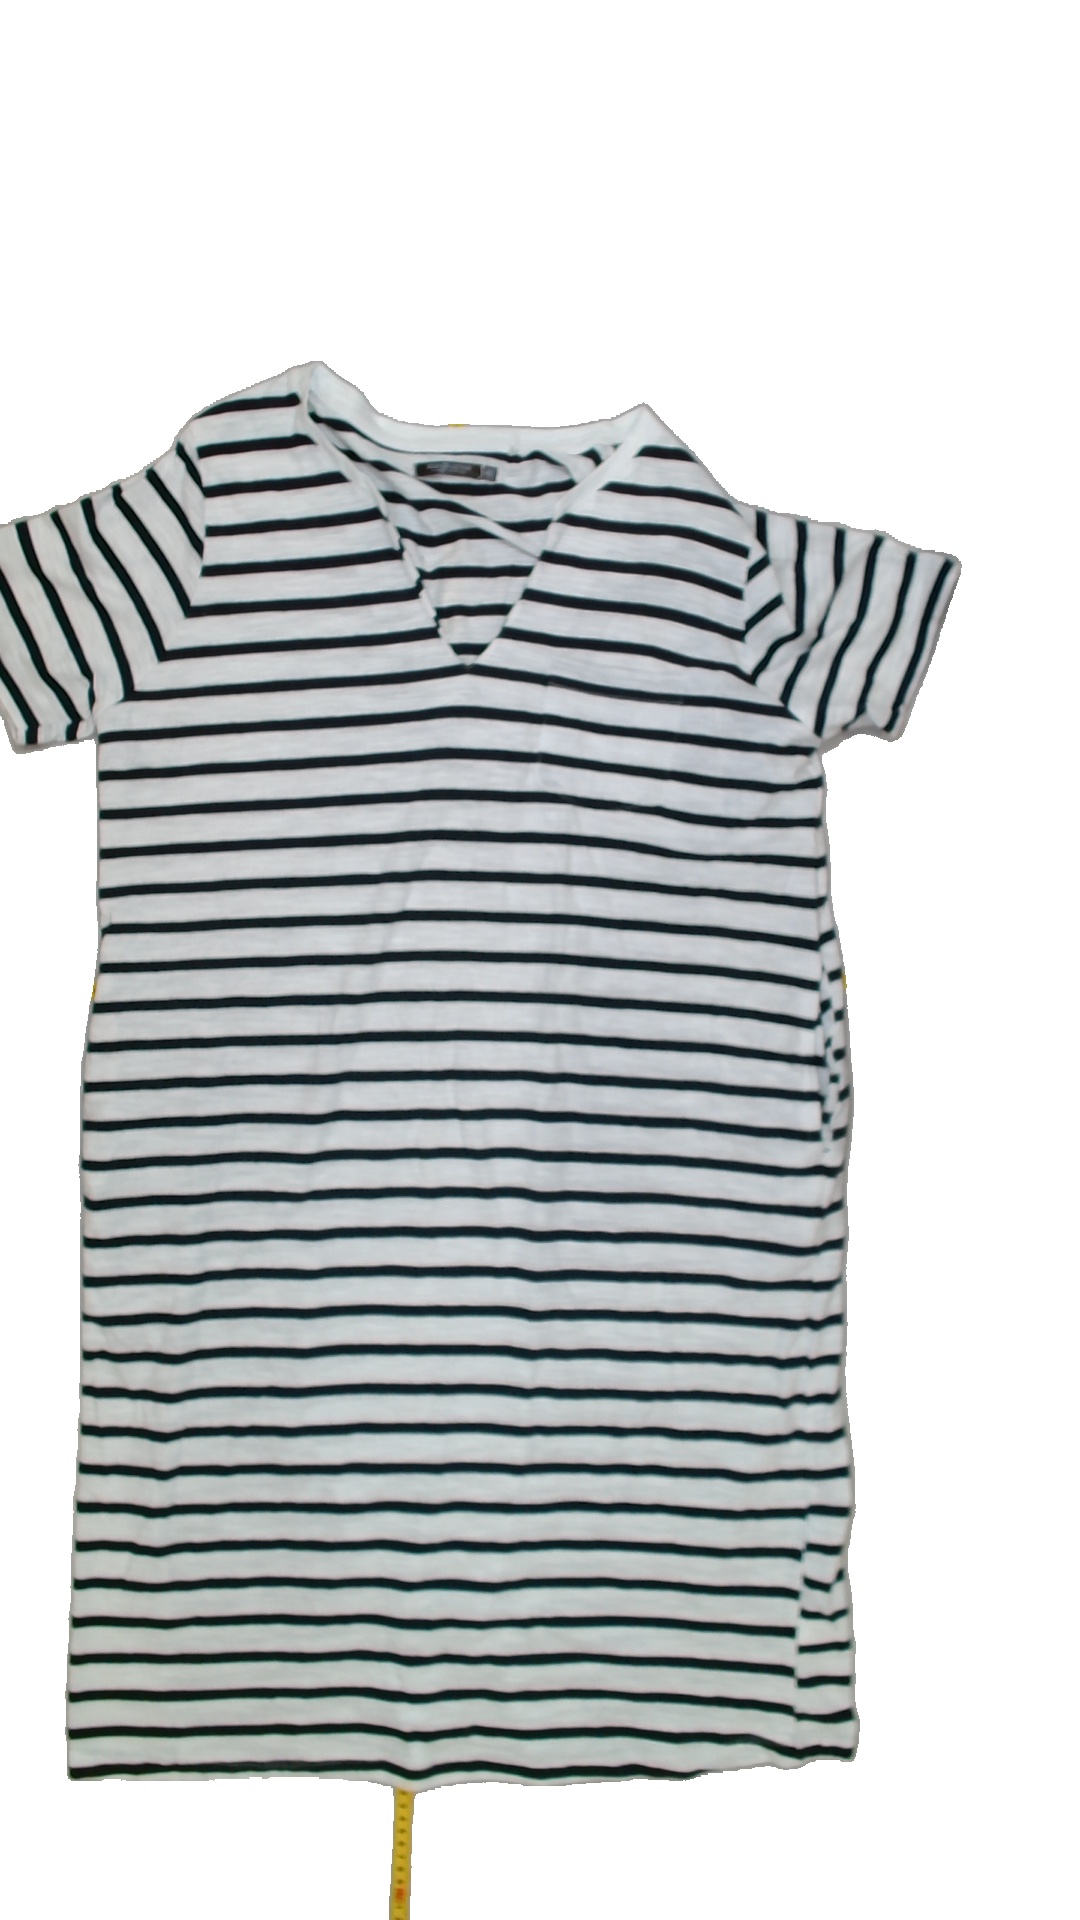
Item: Dress (Ladies)
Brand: Not Applicable
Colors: Multicolor
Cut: V-collar, Long
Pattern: Striped
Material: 100%cotton
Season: All
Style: No trend
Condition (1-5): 5
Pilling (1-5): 5
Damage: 0
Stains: No
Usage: Reuse
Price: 100-150